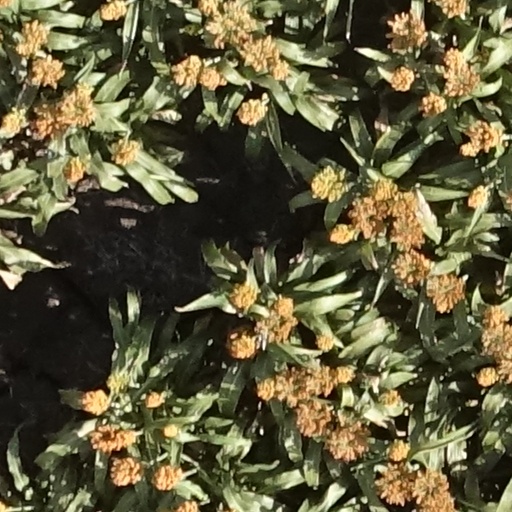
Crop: sorghum